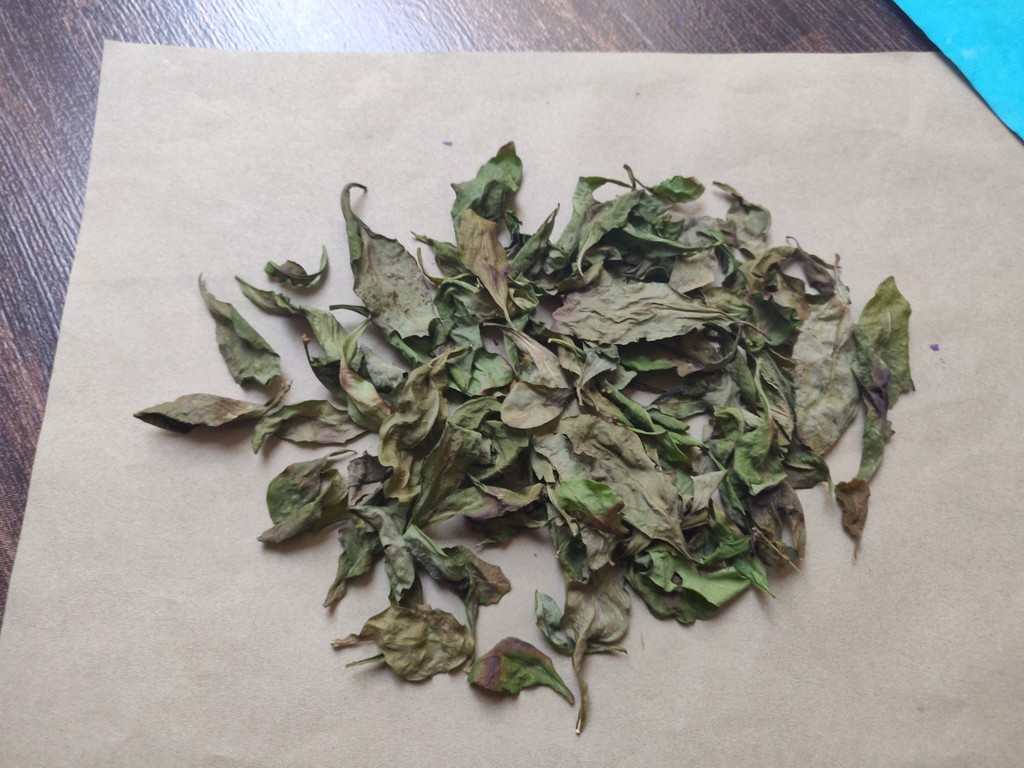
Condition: Dried
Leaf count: multiple
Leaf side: unknown